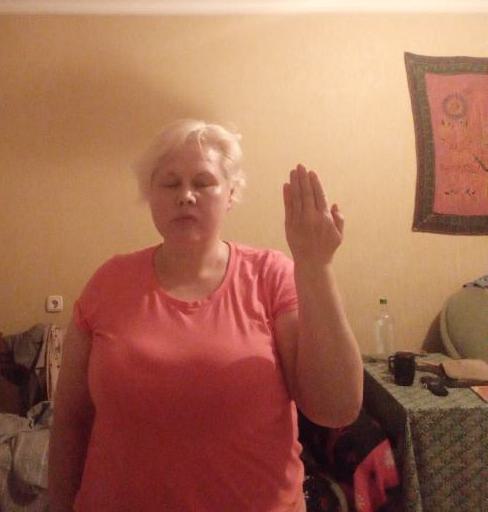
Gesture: stop_inverted